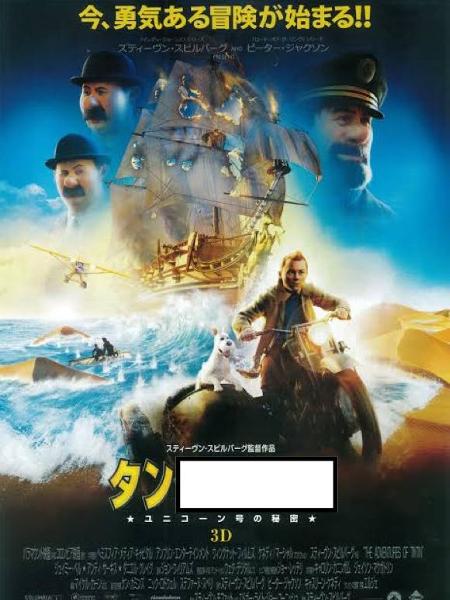
回答: シン赴任